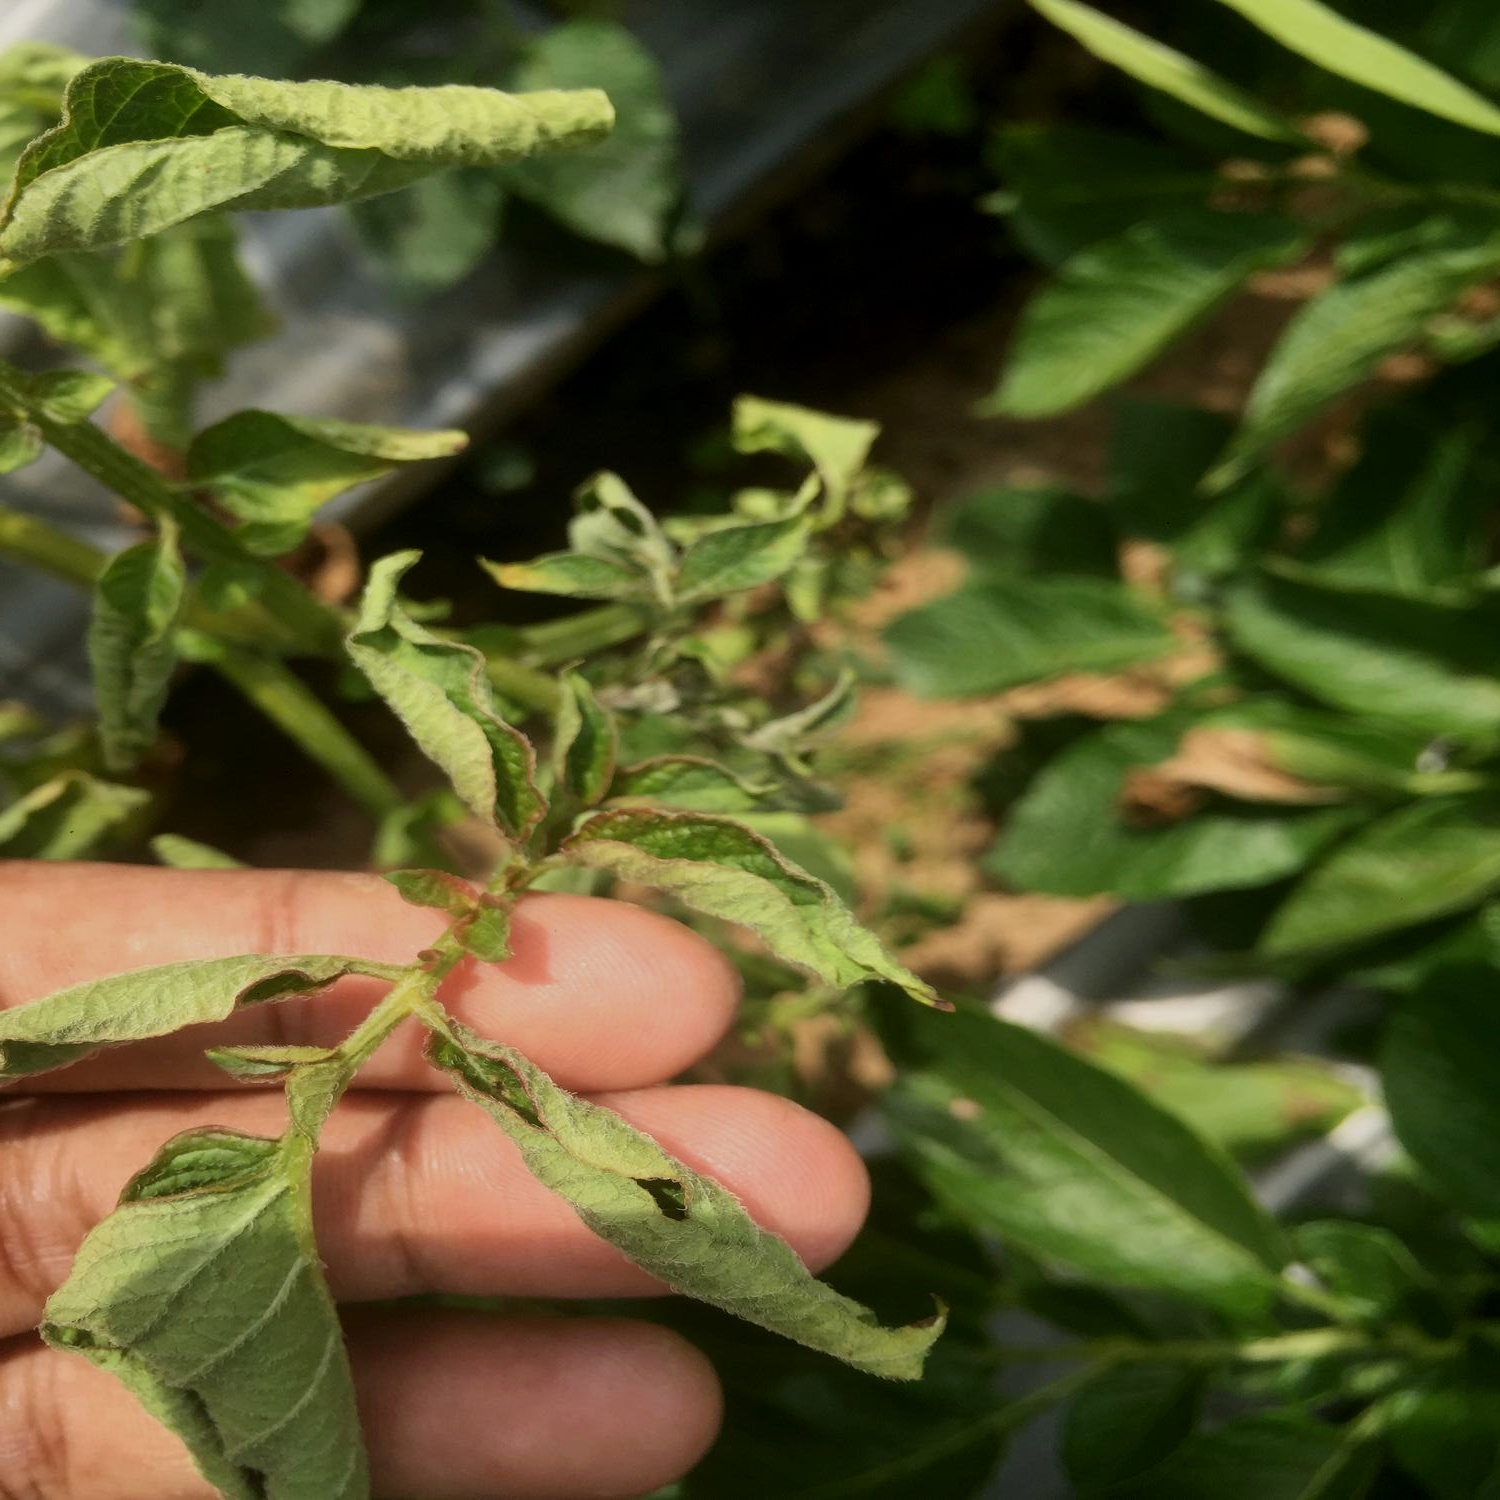
Etiqueta: Pudricion_Parda